Te Rangi-tua-mātotoru

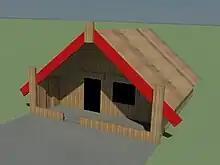
A schematic diagram of a wharenui.

Before Te Rangi-tua-mātotoru became "ariki", he had built two great wharenui for different sections of his tribe. The first was called Hautū-te-rangi and was located at his own village of Motutere. The second was Te Ririkawareware, located at Tokaanu. The carvings of these houses were produced by a famous "rangatira", Hopara, with a pounamu chisel called Hauhau-pounamu.